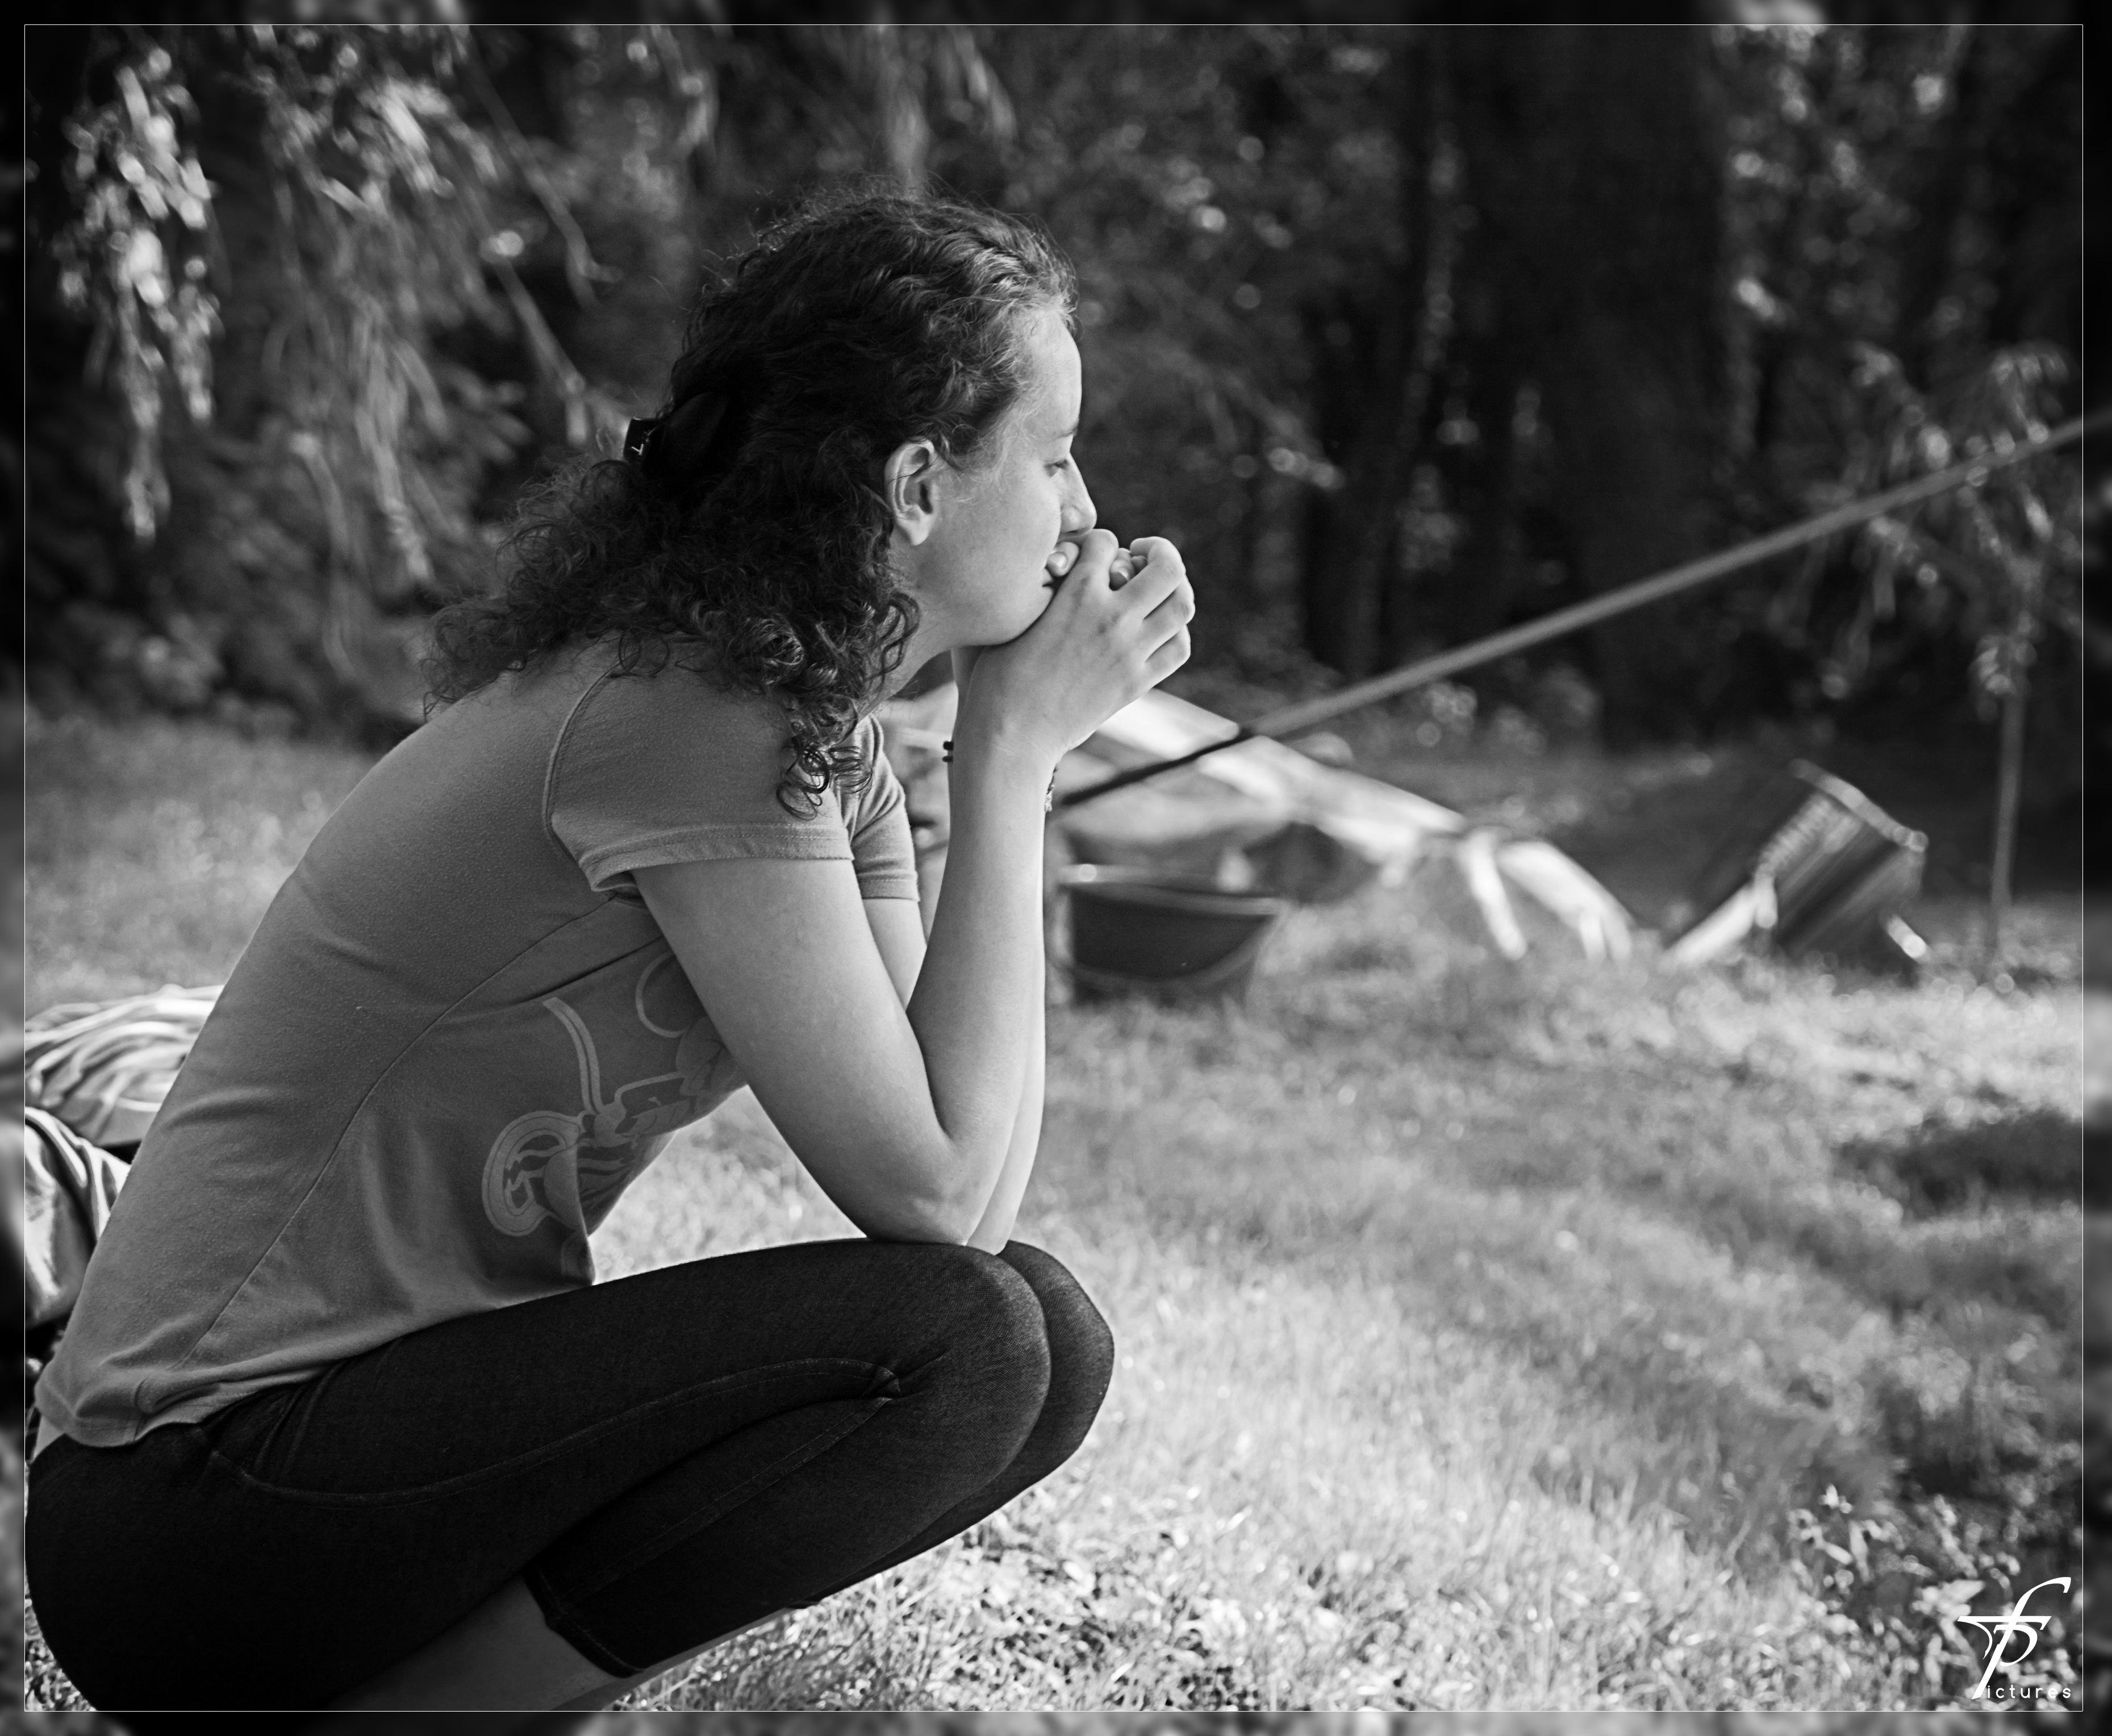
person, black and white, people, girl, woman, white, photography, female, portrait, model, sitting, park, black, monochrome, black white, outdoors, happy, photograph, beauty, beautiful, pretty, emotion, interaction, photo shoot, monochrome photography, portrait photography, human positions, physical fitness